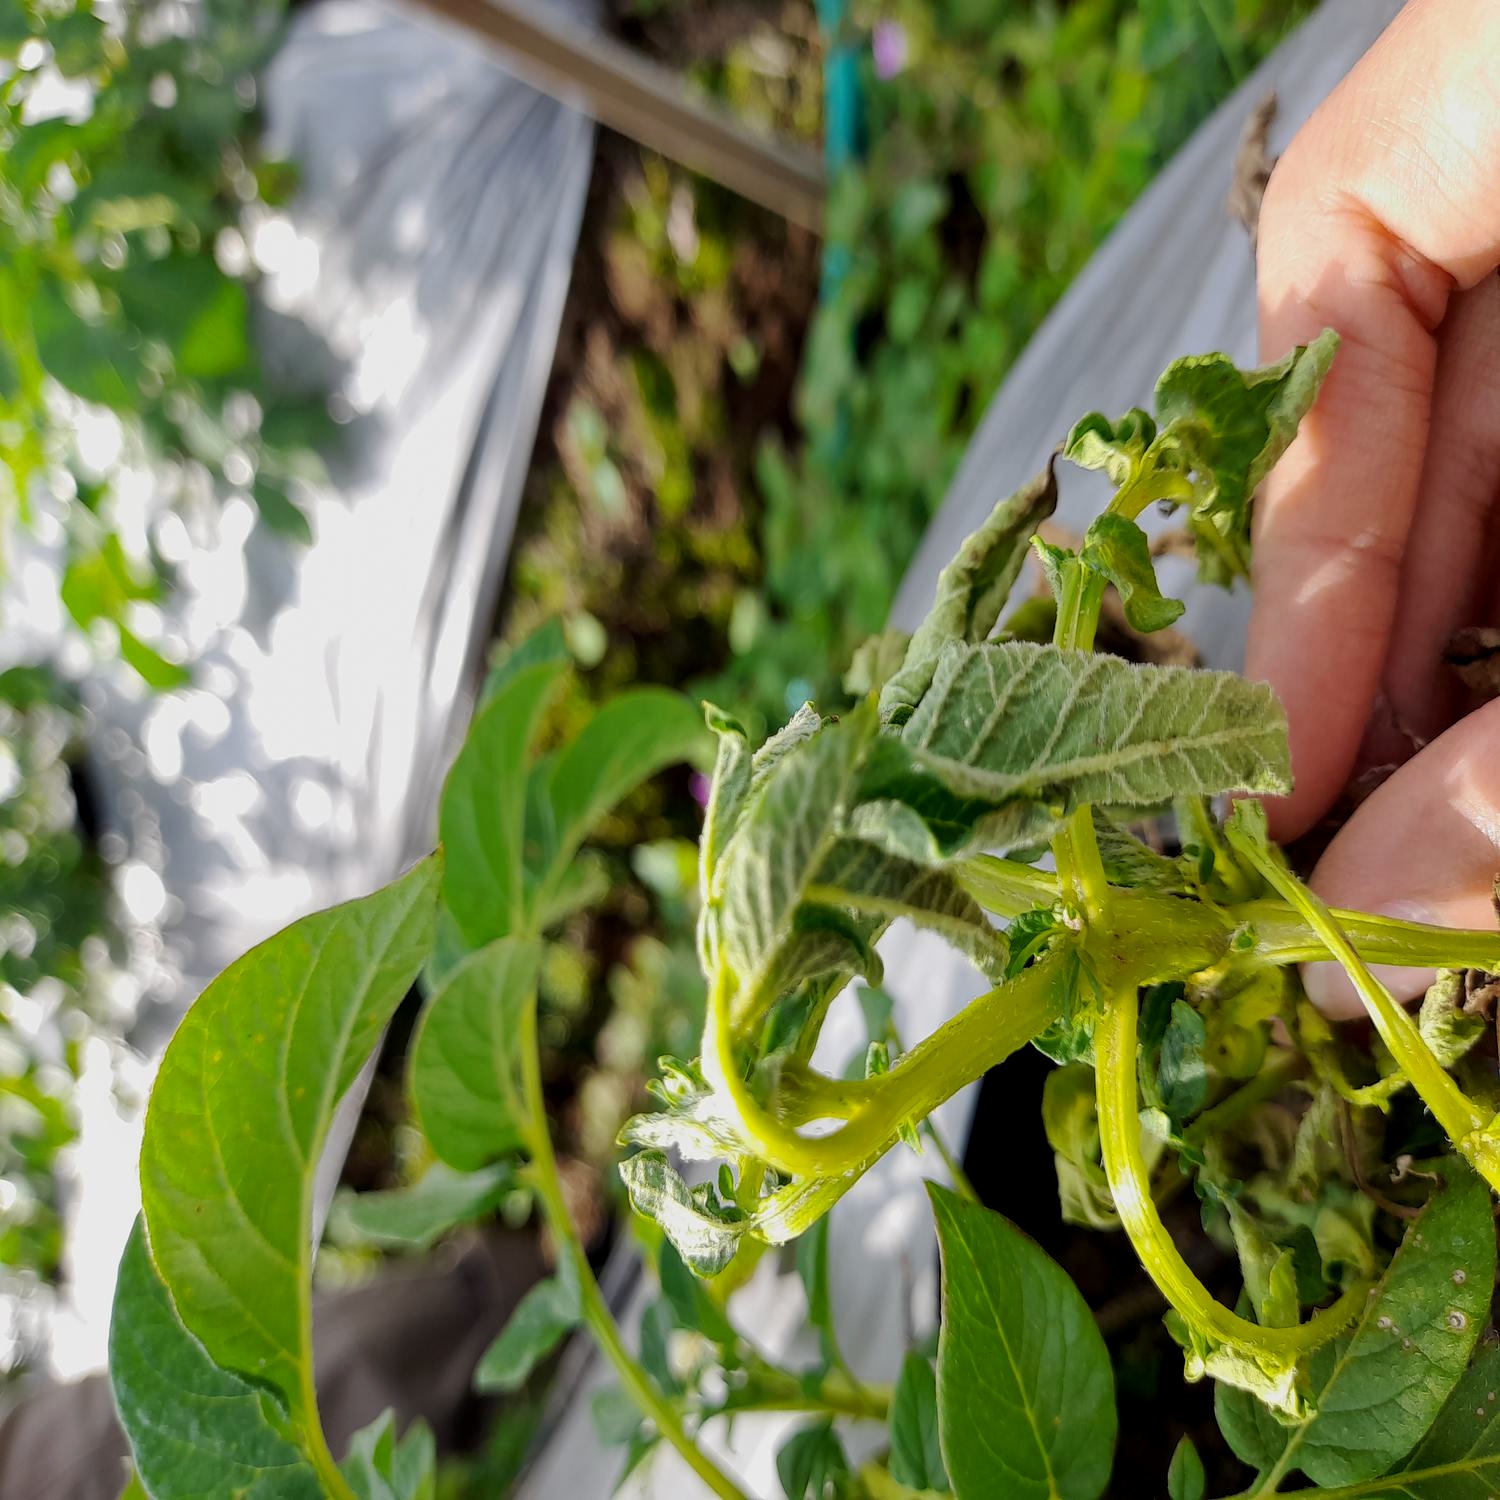
Etiqueta: Pudricion_Parda